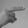
ASL letter: H